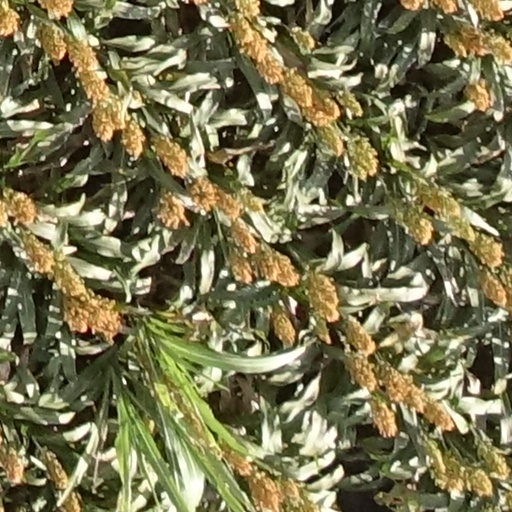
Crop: sorghum